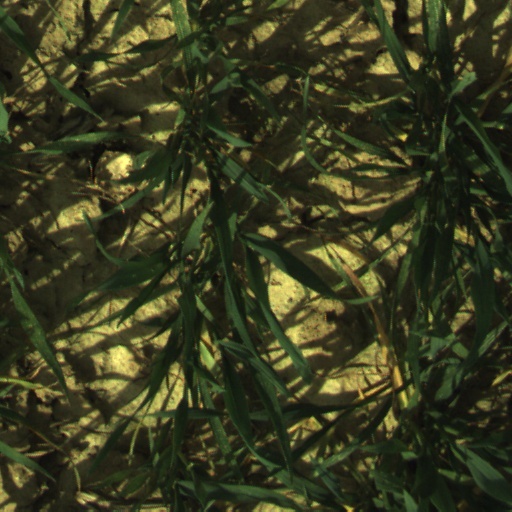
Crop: wheat